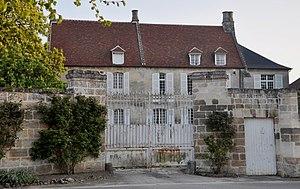
Manoir de Lombardy, Bitry (Oise)
Bitry est une commune française située dans le département de l'Oise, dans la région naturelle du Soissonnais, dans la vallée de l'Aisne, en région Hauts-de-France.
Le Soissonnais ou Soissonnois, est une région naturelle de France, située au cœur du Bassin Parisien, à quatre-vingts kilomètres au nord de Paris, sur les départements de l'Aisne et de l'Oise. La région tire son nom du peuple gaulois des Suessiones ou suessions qui était présent dans la région dans l'antiquité gauloise.